Electron backscatter diffraction

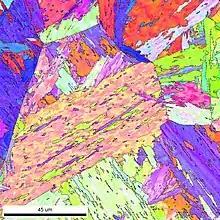
A. EBSD map of ferrous martensite with high-angle (>10°) boundaries hilighted. Colour scheme follows the typic IPF for BCC crystal plotted in Z-direction

For electron backscattering diffraction microscopy, a flat polished crystalline specimen is usually placed inside the microscope chamber. The sample is tilted at ~70° from Scanning electron microscope (SEM) flat specimen positioning and 110° to the electron backscatter diffraction (EBSD) detector. Tilting the sample elongates the interaction volume perpendicular to the tilt axis, allowing more electrons to leave the sample providing better signal. A high-energy electron beam (typically 20 kV) is focused on a small volume and scatters with a spatial resolution of ~20 nm at the specimen surface. The spatial resolution varies with the beam energy, angular width, interaction volume, nature of the material under study, and, in transmission Kikuchi diffraction (TKD), with the specimen thickness; thus, increasing the beam energy increases the interaction volume and decreases the spatial resolution.